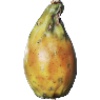
Label: cactus_fruit